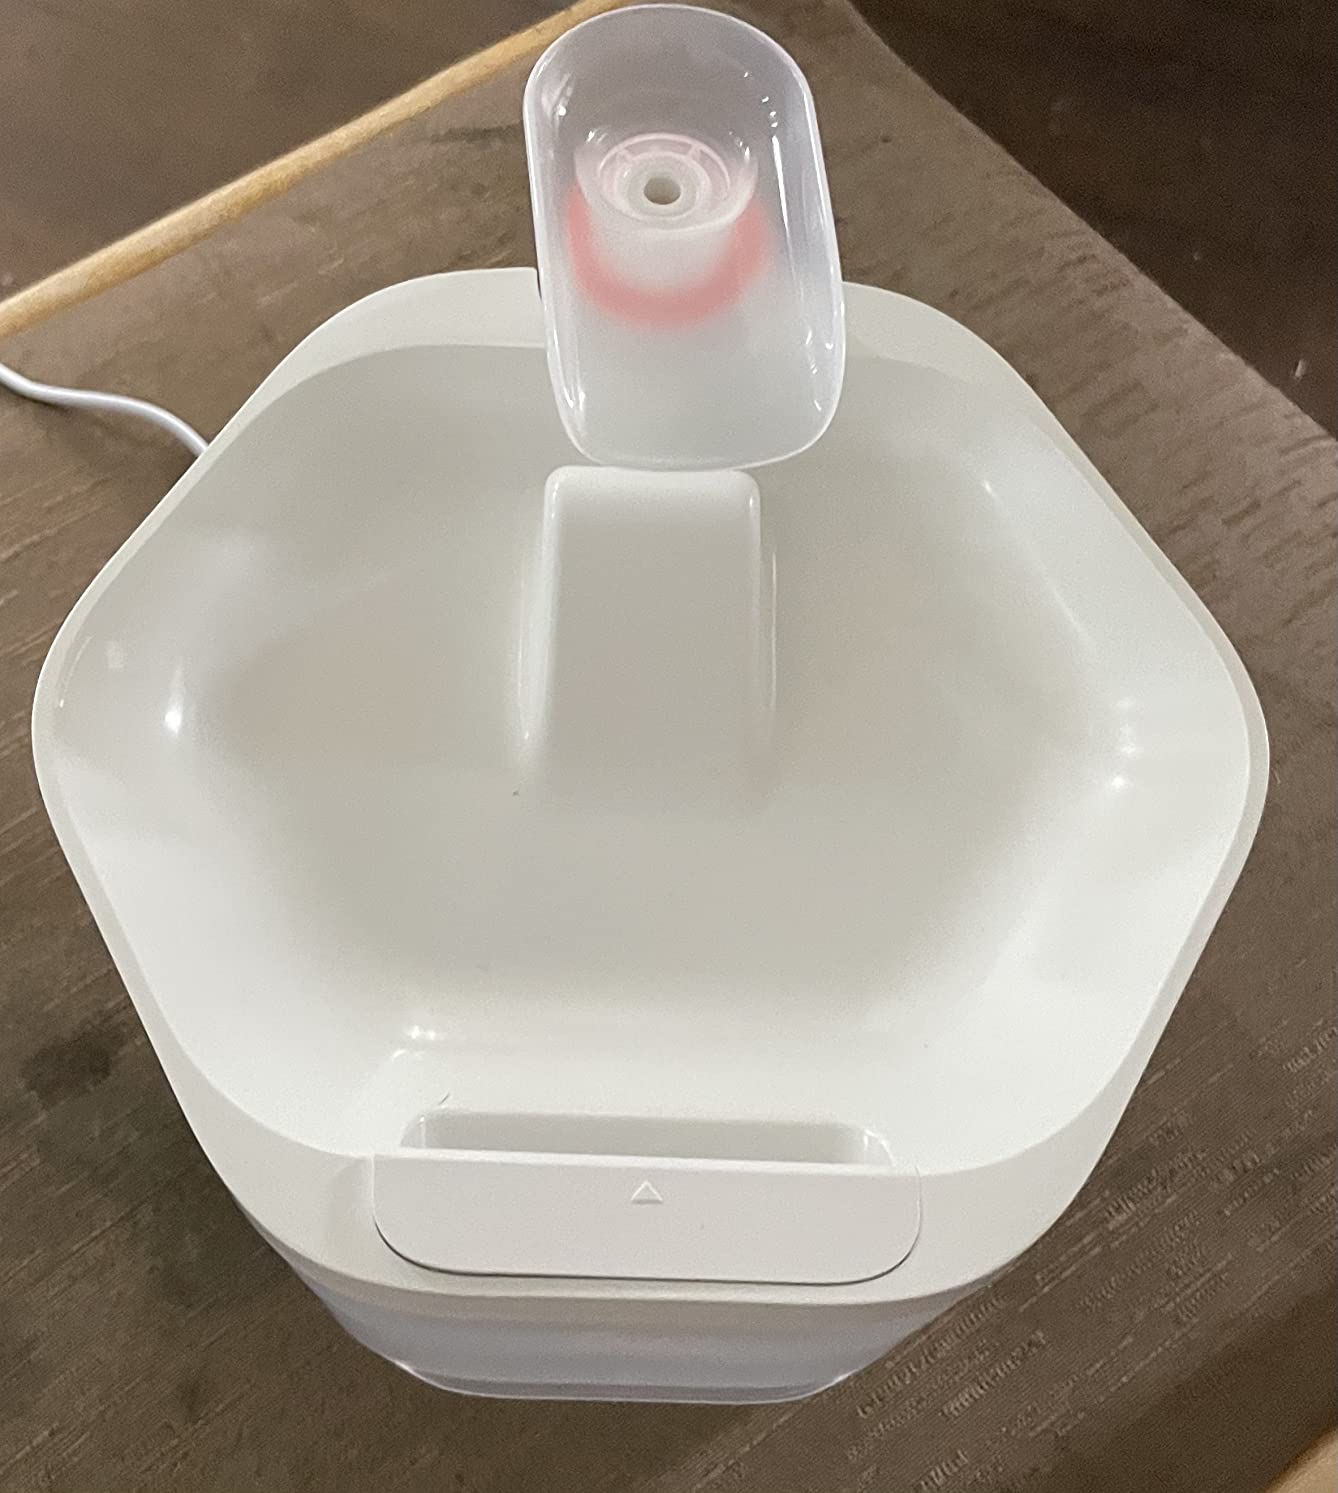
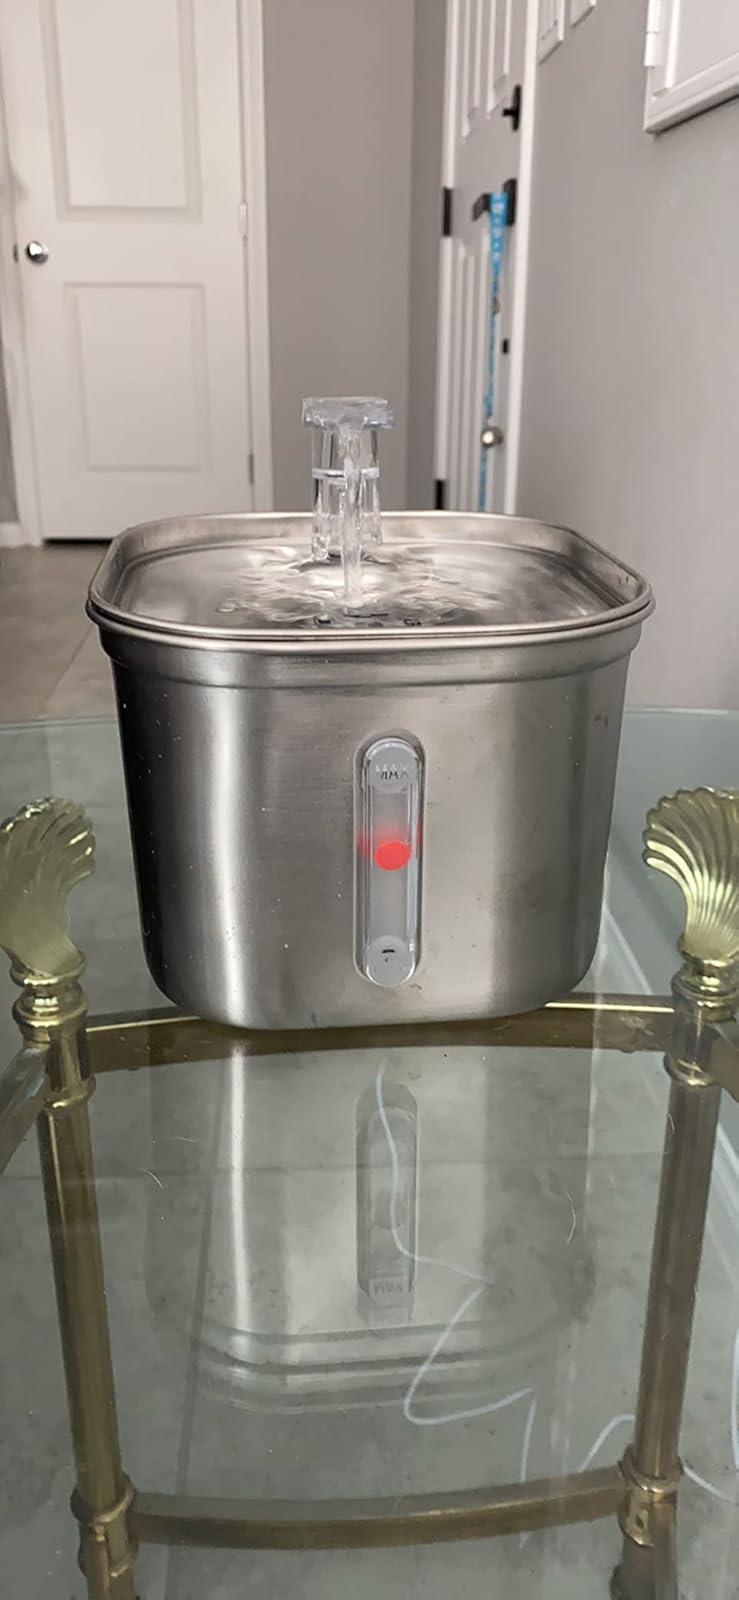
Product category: items_bowl
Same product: no